Military band

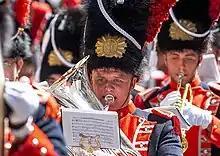
The Band of the Vieux Grenadiers is a civilian group dressed in the uniforms of the Swiss military from the 18th century.

Greek military bands have a long history that goes back since the country's establishment in the early 19th century. When the Hellenic Army's regular force was under the command of French Colonel Charles Fabvier, army culture was expanded into different areas, including the establishment of military music detachments for the first time. The Hellenic Armed Forces operates three musical units, including the Military Band of Athens, the Hellenic Air Force Band, and the Hellenic Naval Band